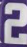
Number: 2